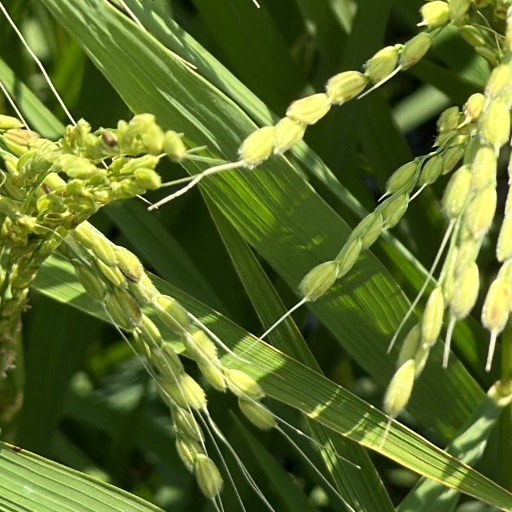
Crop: rice